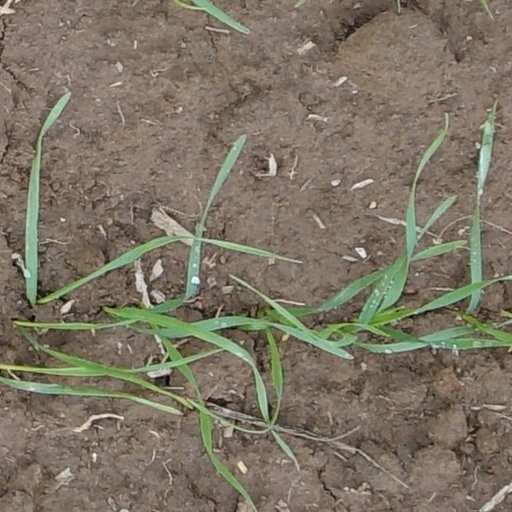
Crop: wheat